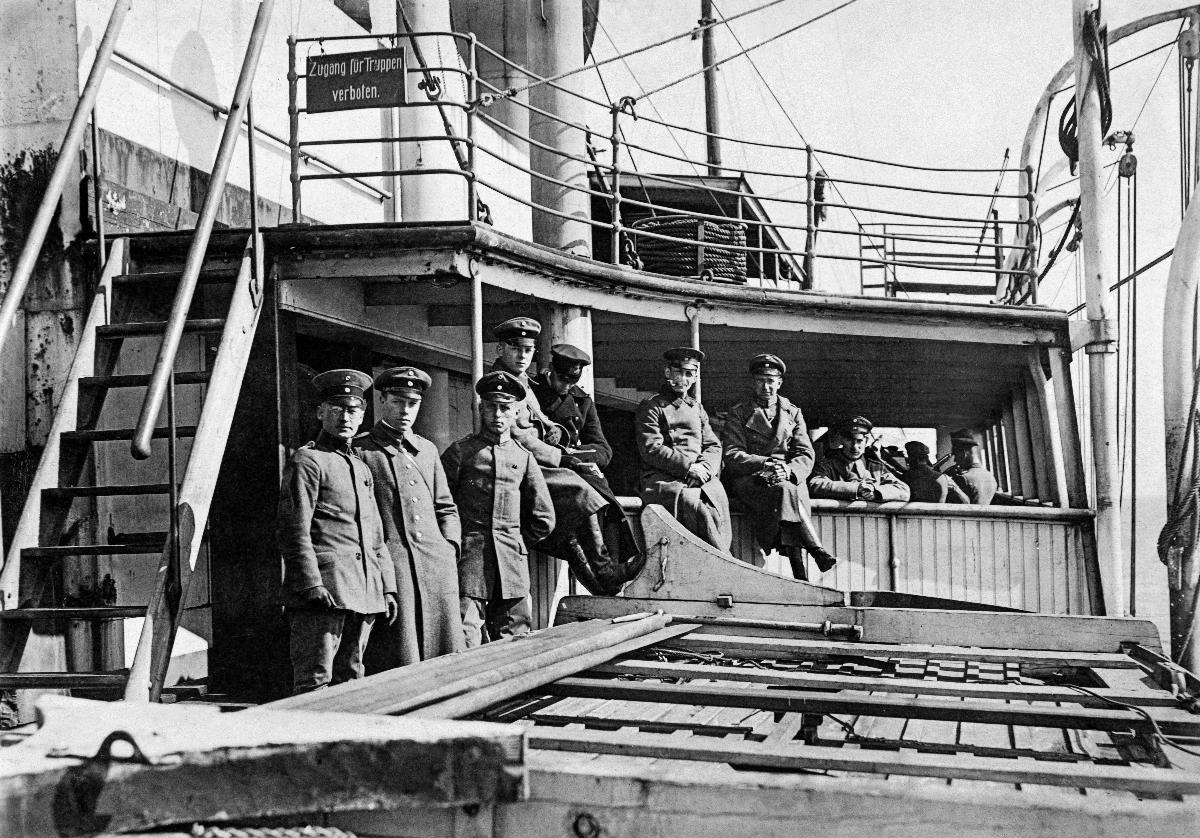
Saksalainen laivasto matkalla kohti Suomea
The German fleet on its way to Finland
sisällön kuvaus: Saksan laivasto matkalla Suomeen vuonna 1918. Sotilaita kuljetuslaivan kannella Itämerellä. sisällön kuvaus: The German fleet heading for Finland in 1918. Soldiers on the deck of a transport ship on the Baltic Sea.
Vuosi: 1918
Paikka: , Itämeri
Aiheet: Suomen sisällissota; puolustus (keskinäinen toiminta); saksalaiset; laivasto; alukset; sotilaat; Finnish Civil War; defence; Germans; fleet; watercrafts; soldiers; finnish civil war; german troops; german navy; ship; finska inbördeskriget; försvar; tyskar; flotta; farkoster; soldater